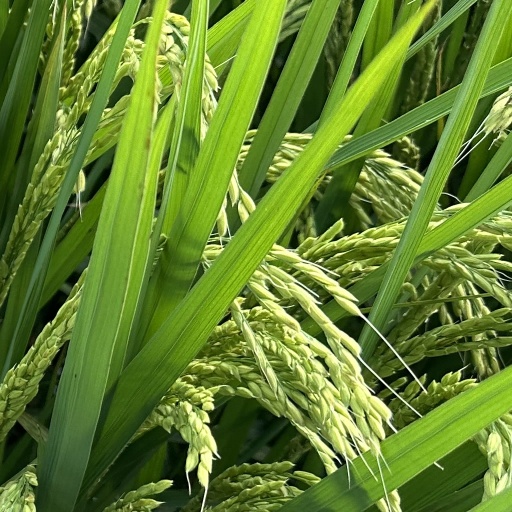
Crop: rice